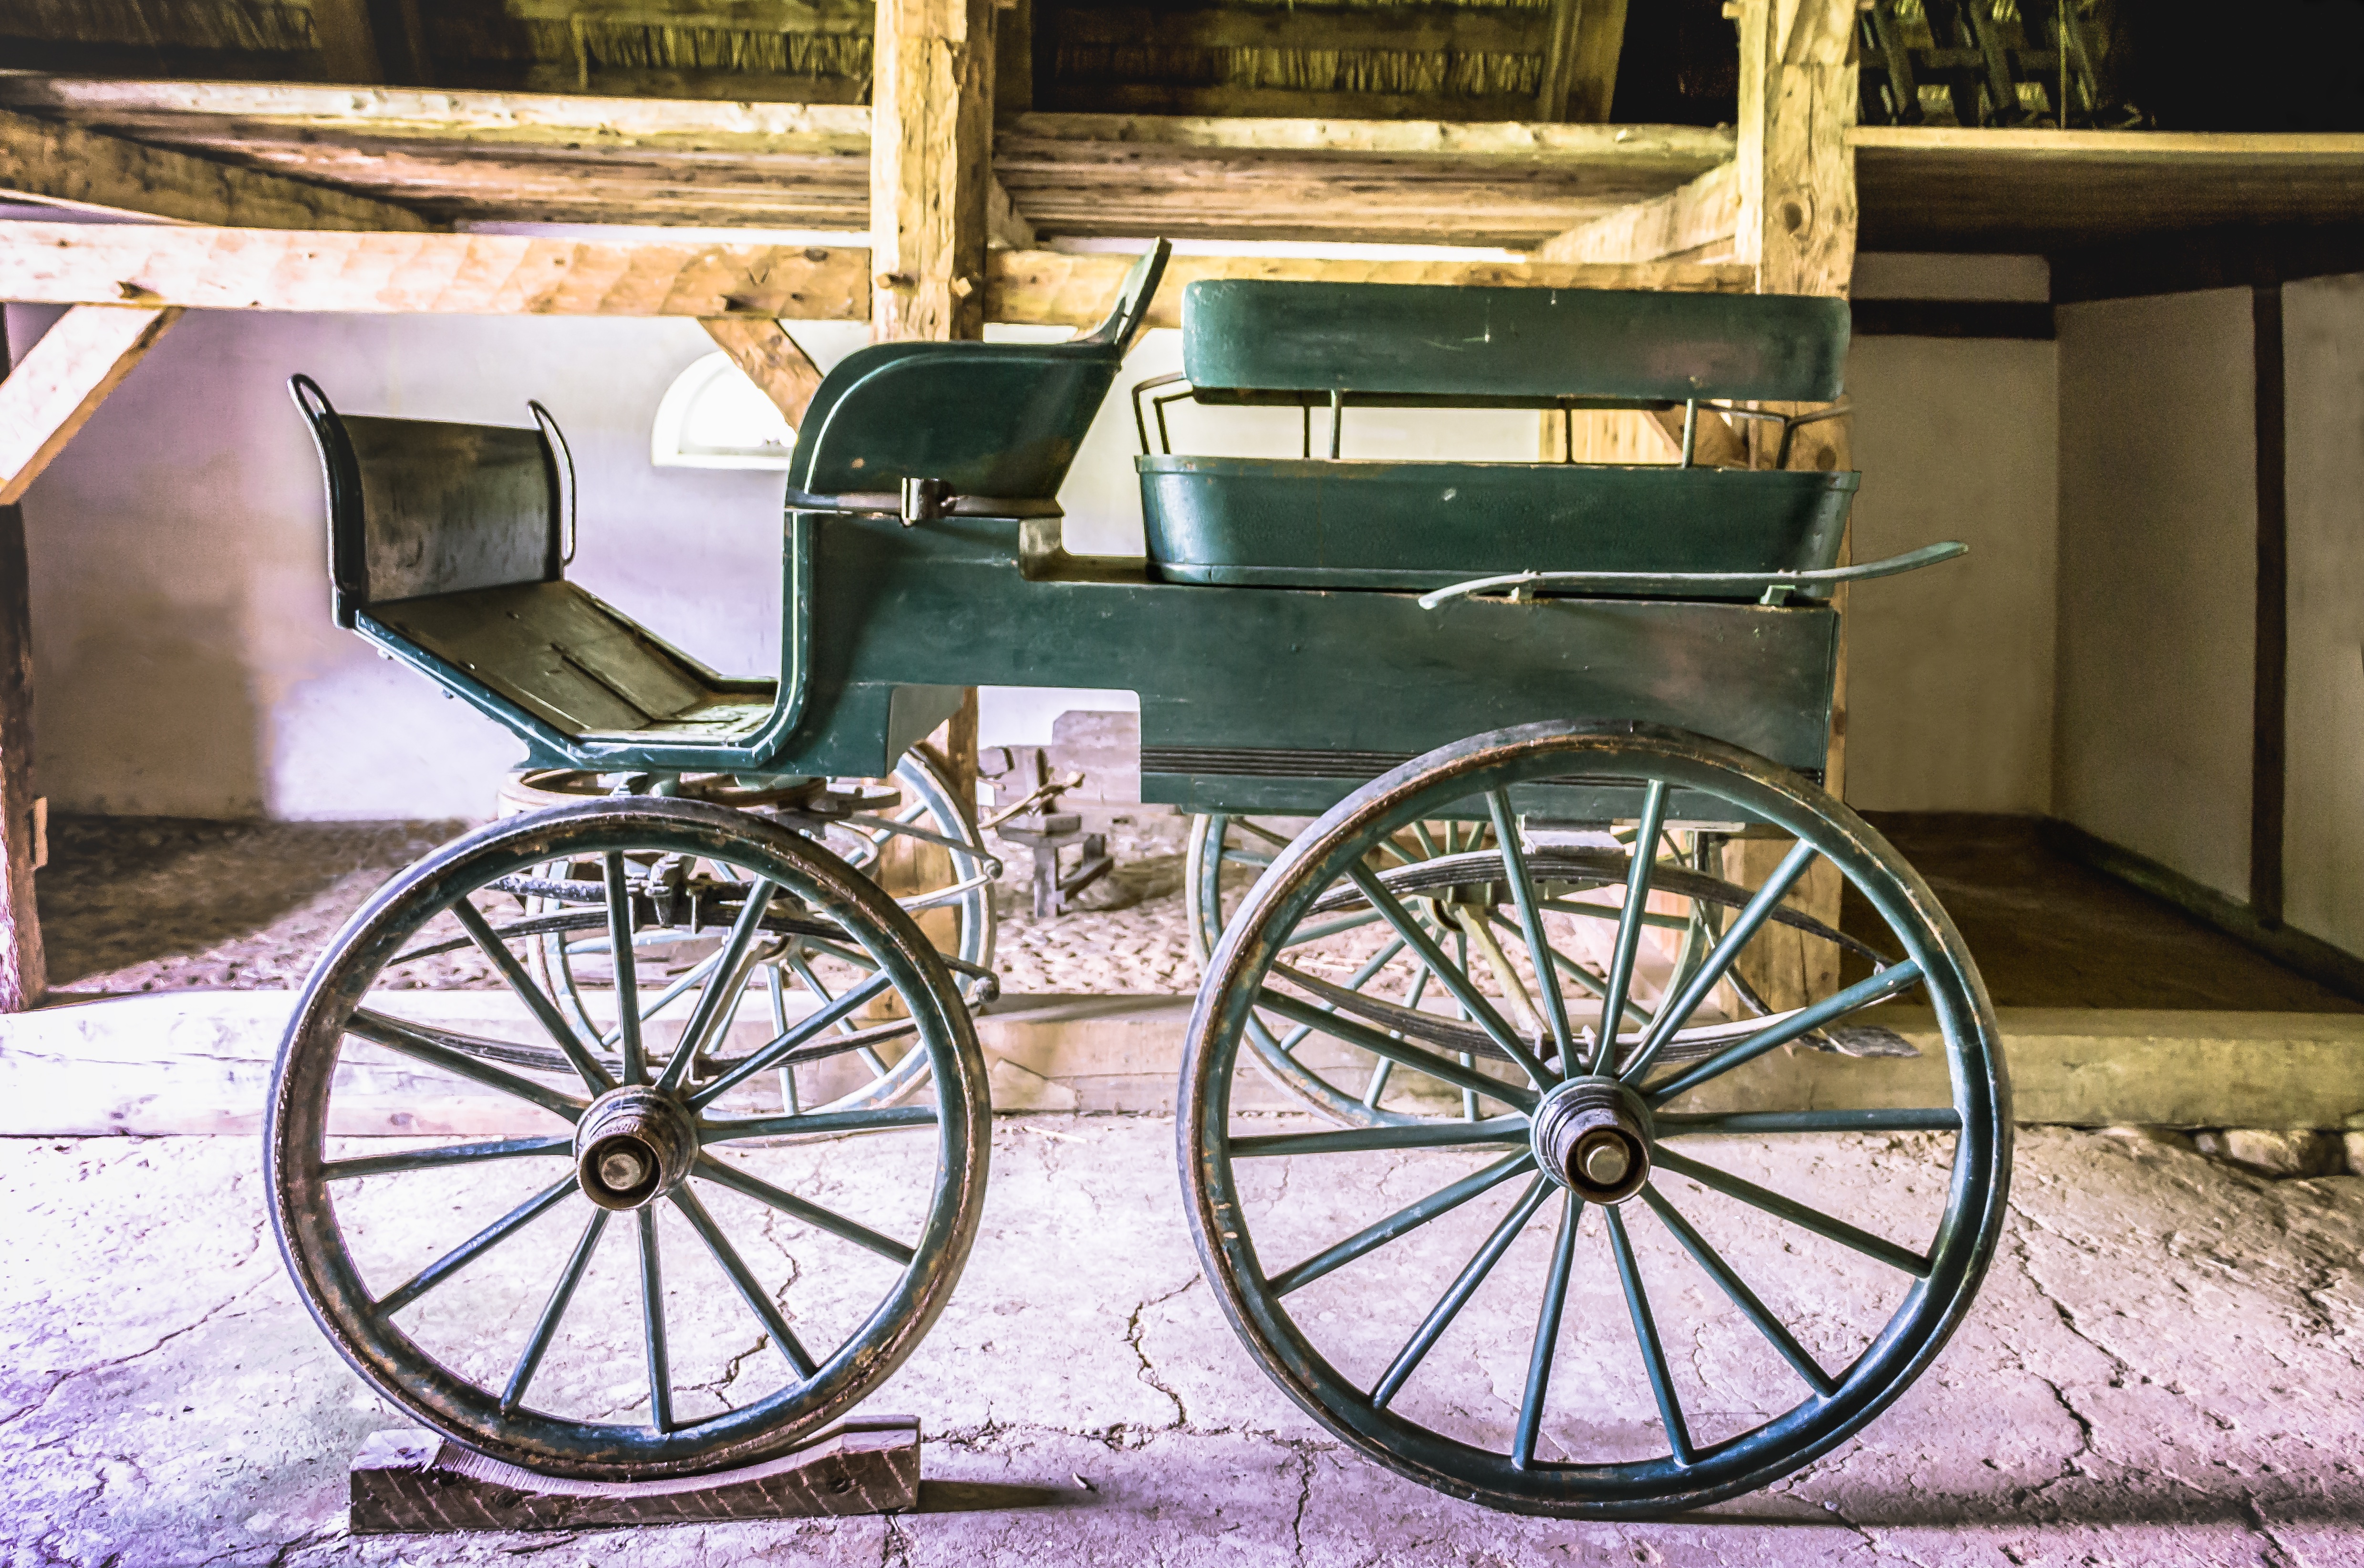
wheel, wagon, cart, transport, rural, vehicle, nostalgia, horses, team, wheels, nostalgic, carriage, dare, historically, coach, horse drawn carriage, wagon wheel, means of transport, wooden coach, old coach, land vehicle, horse and buggy